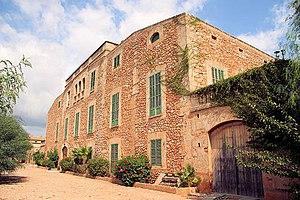
Artà, en catalan et officiellement, est une commune d'Espagne de l'île de Majorque dans la communauté autonome des Îles Baléares. C'est une des cinq comarques du Llevant. La commune comprend six localités : Artà, localité principale et siège de mairie, Colònia de Sant Pere, Betlem, Montferrutx, S'Estanyol et Sant Pere.